Berthold Schwarz

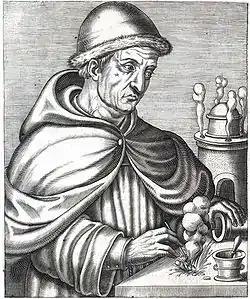
Portrait identifying Schwarz as the "inventor of artillery"

Berthold Schwarz O.F.M. (sometimes spelled Schwartz), also known as Berthold the Black and der Schwartzer, was a legendary German (or in some accounts Danish or Greek) alchemist of the late 14th century, credited with the invention of gunpowder by 15th- through 19th-century European literature.